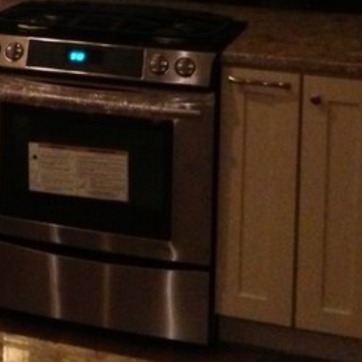
Material: metal